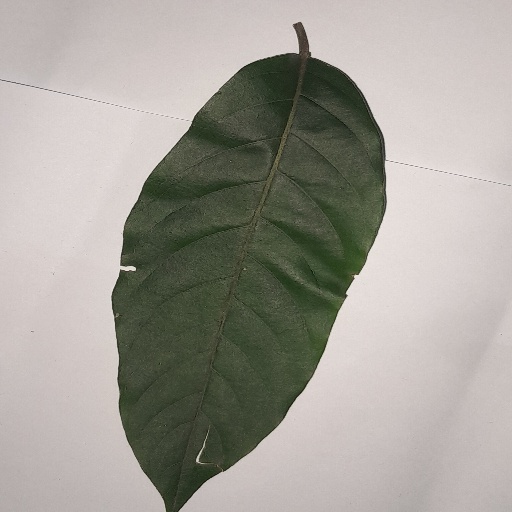
Species: HariTaki
Leaf condition: Shot Hole